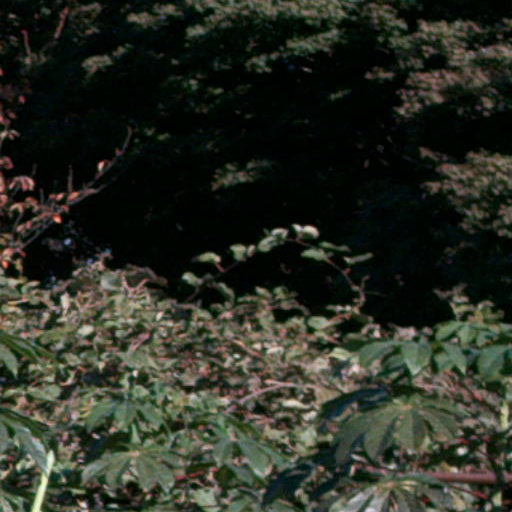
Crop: cassava